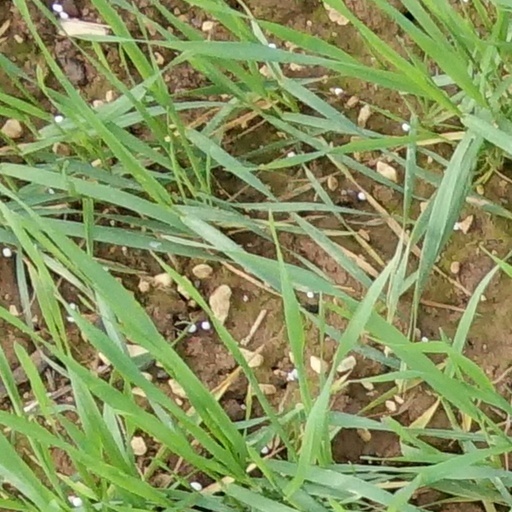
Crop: wheat